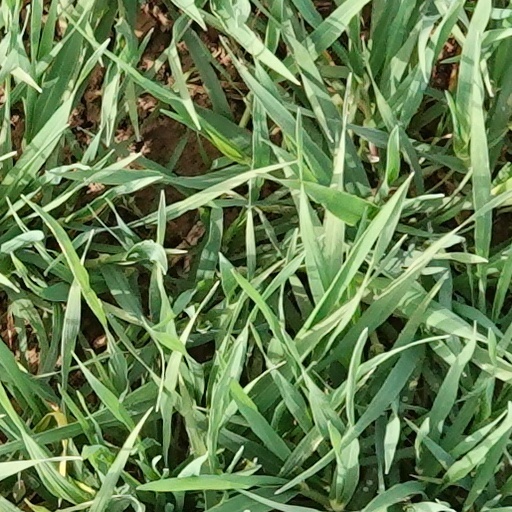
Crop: wheat